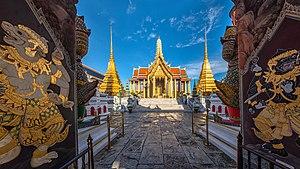
La Thaïlande, en forme longue le royaume de Thaïlande, est un pays d’Asie du Sud-Est. Avant 1939, il s’appelait le royaume de Siam. Il est bordé au sud-ouest et au nord-ouest par la Birmanie, au sud par la Malaisie, au sud-est par le Cambodge et au nord-est par le Laos. Sa capitale est Bangkok. La langue officielle est le thaï et la monnaie le baht. C’est une monarchie constitutionnelle depuis 1932 dans laquelle le roi est officiellement le chef de l'État, chef des Forces armées, partisan de la religion bouddhiste et défenseur de toutes les confessions. Sur un plan politique, la Thaïlande a connu 19 coups d'État tentés ou réussis par l'armée depuis 1932, le dernier en date ayant eu lieu le 22 mai 2014. Depuis 1946, plusieurs générations de Thaïlandais n'ont connu qu'un souverain, Bhumibol Adulyadej, dont le règne a duré soixante-dix ans, jusqu'à sa mort le 13 octobre 2016. Son fils Vajiralongkorn lui a succédé le 1ᵉʳ décembre 2016. Il est le 10ᵉ souverain de la dynastie Chakri qui règne depuis 1782.